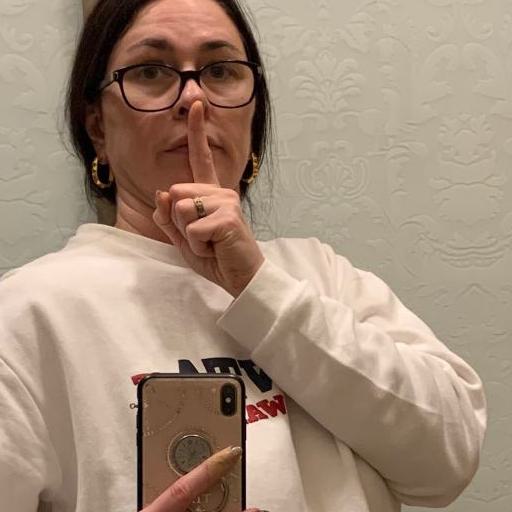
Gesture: mute